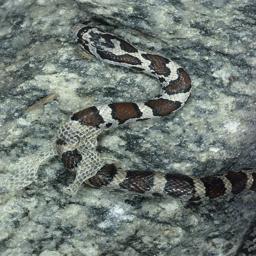
Animal: snakes